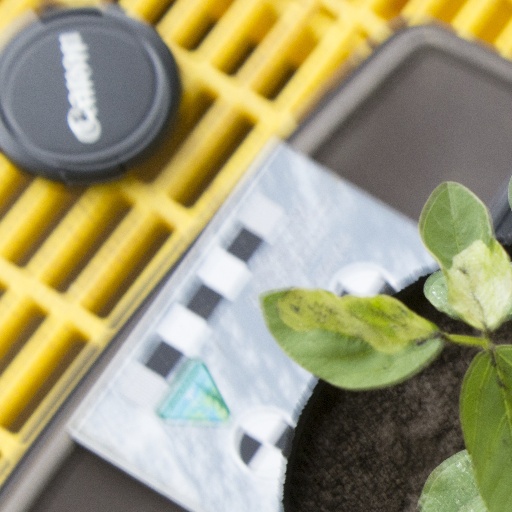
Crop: soybean